105th Airlift Wing

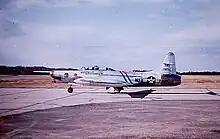
137th Fighter-Interceptor Squadron - Lockheed F-94B-1-LO

Established by the United States Air Force and allotted to New York Air National Guard in 1956. Received federal recognition by the National Guard Bureau and activated on 1 May 1956 as the 105th Fighter Group (Air Defense). The group was assigned to the NY ANG 107th Air Defense Wing and stationed at Westchester County Airport, White Plains, New York.